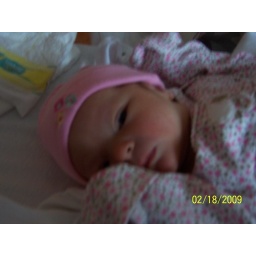
Pretty girl in her pink hat